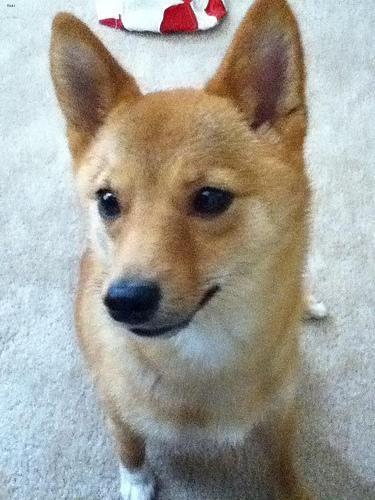
shiba inu